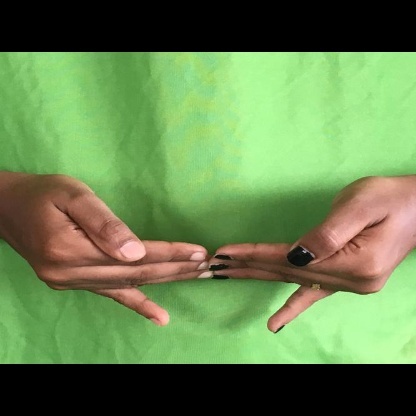
Mudra: Khatva